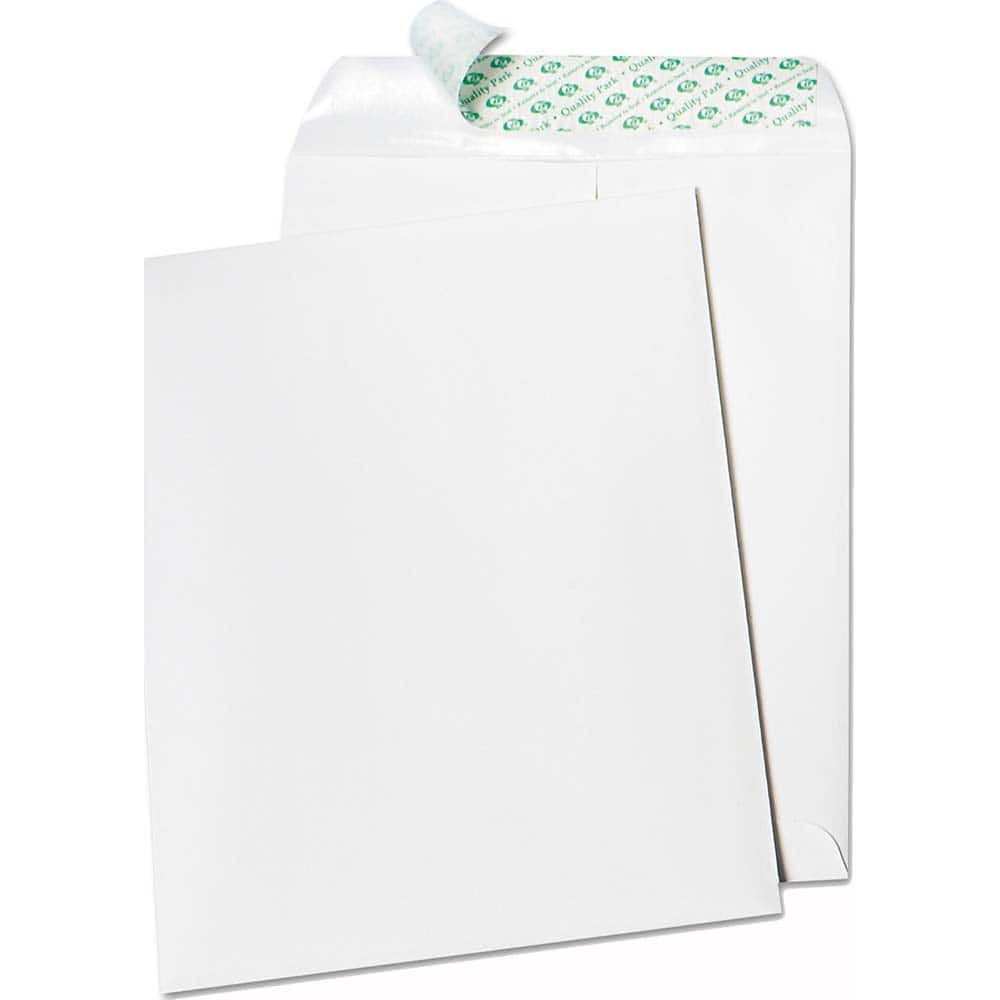
Quality Park - Mailers, Sheets & Envelopes; Type: Poly Mailer ; Style: Self Adhesive ; Width (Inch): 12 ; Length (Inch): 9 ; Box Quantity: 100 ; Size: 9 x 12
Item #: 28807675 Brand: Quality Park Model #: QUA77390 Product Specifications Mailers, Sheets & Envelopes; Type: Poly Mailer ; Style: Self Adhesive ; Width (Inch): 12 ; Length (Inch): 9 ; Box Quantity: 100 ; Size: 9 x 12 Type Poly Mailer Style Self Adhesive Width (Inch) 12 Length (Inch) 9 Box Quantity 100 Size 9 x 12 Color White
Brand: Quality Park
Category: Office Supplies > Shipping Supplies